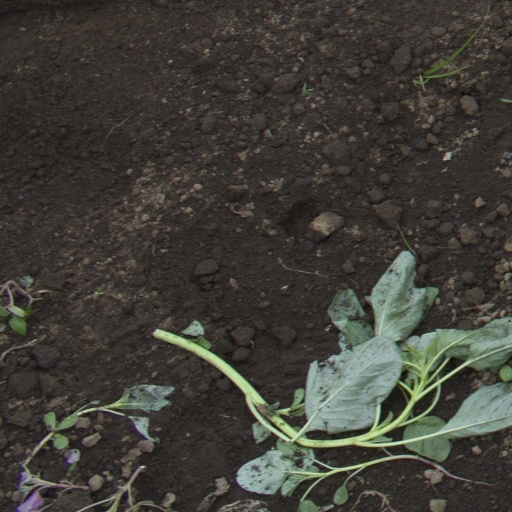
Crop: soybean